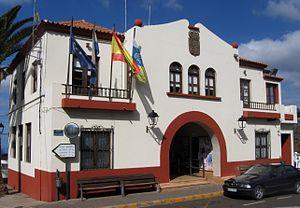
Puntagorda est une commune de la province de Santa Cruz de Tenerife dans la communauté autonome des Îles Canaries en Espagne. Elle est située sur la côte nord-ouest de l'île de La Palma.